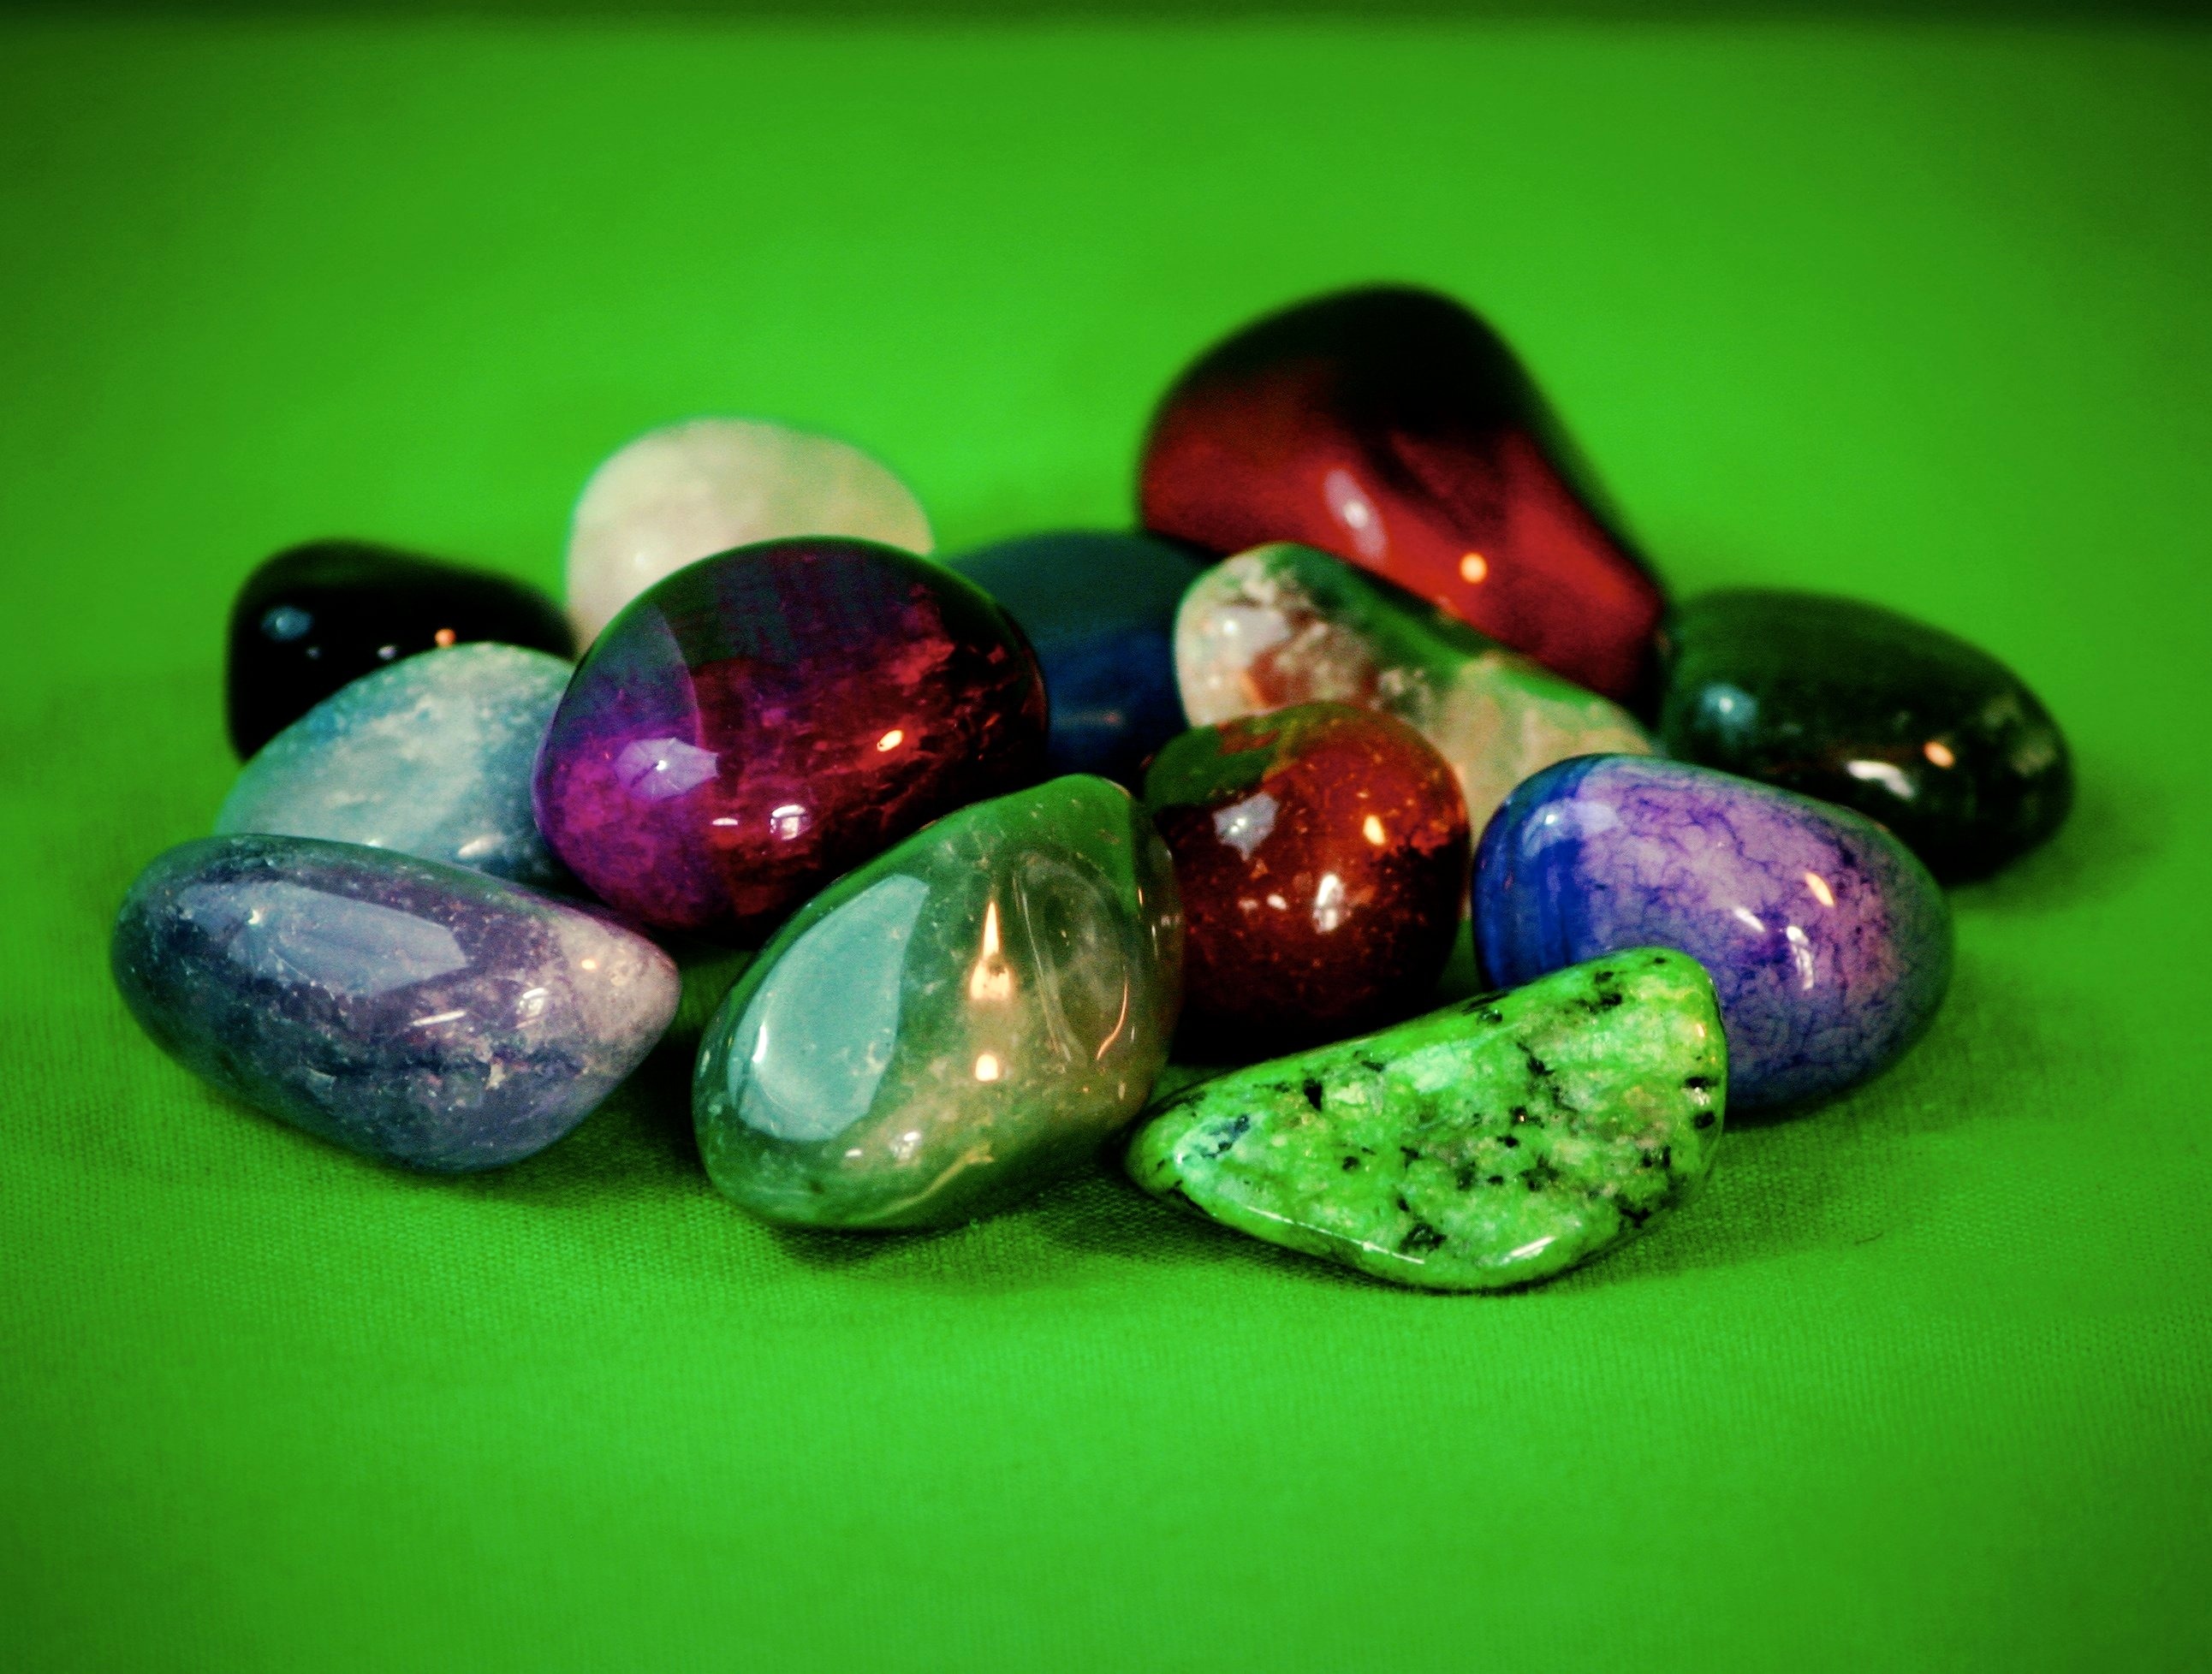
glass, green, color, smooth, bead, jewellery, rocks, stones, art, geology, turquoise, topaz, amethyst, jade, gemstone, polished, lapis lazuli, macro photography, garnet, semi precious, opal, gemstones, moonstone, aquamarine, fashion accessory, sodalite